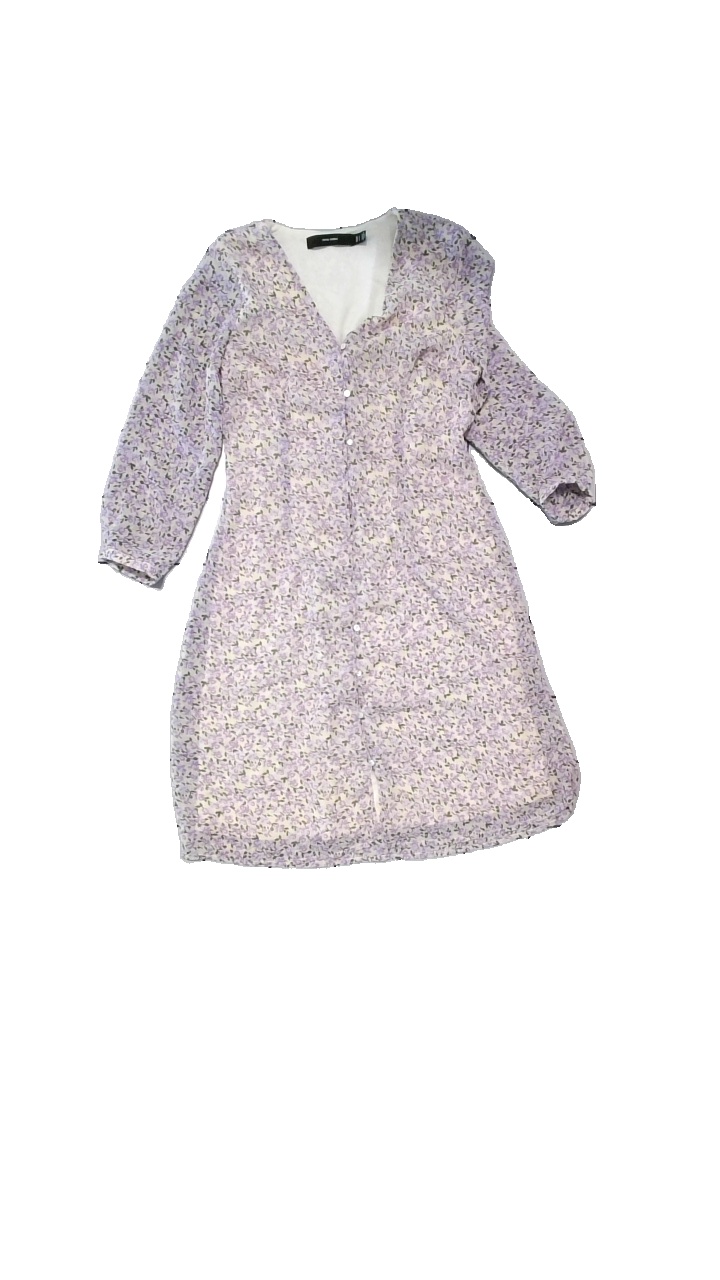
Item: Dress (Ladies)
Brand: Vero Moda
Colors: Multicolor, Purple, Green
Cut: Regular
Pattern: Floral print
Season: Summer
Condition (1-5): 4
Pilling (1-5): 4
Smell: Minor
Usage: Reuse
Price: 100-150